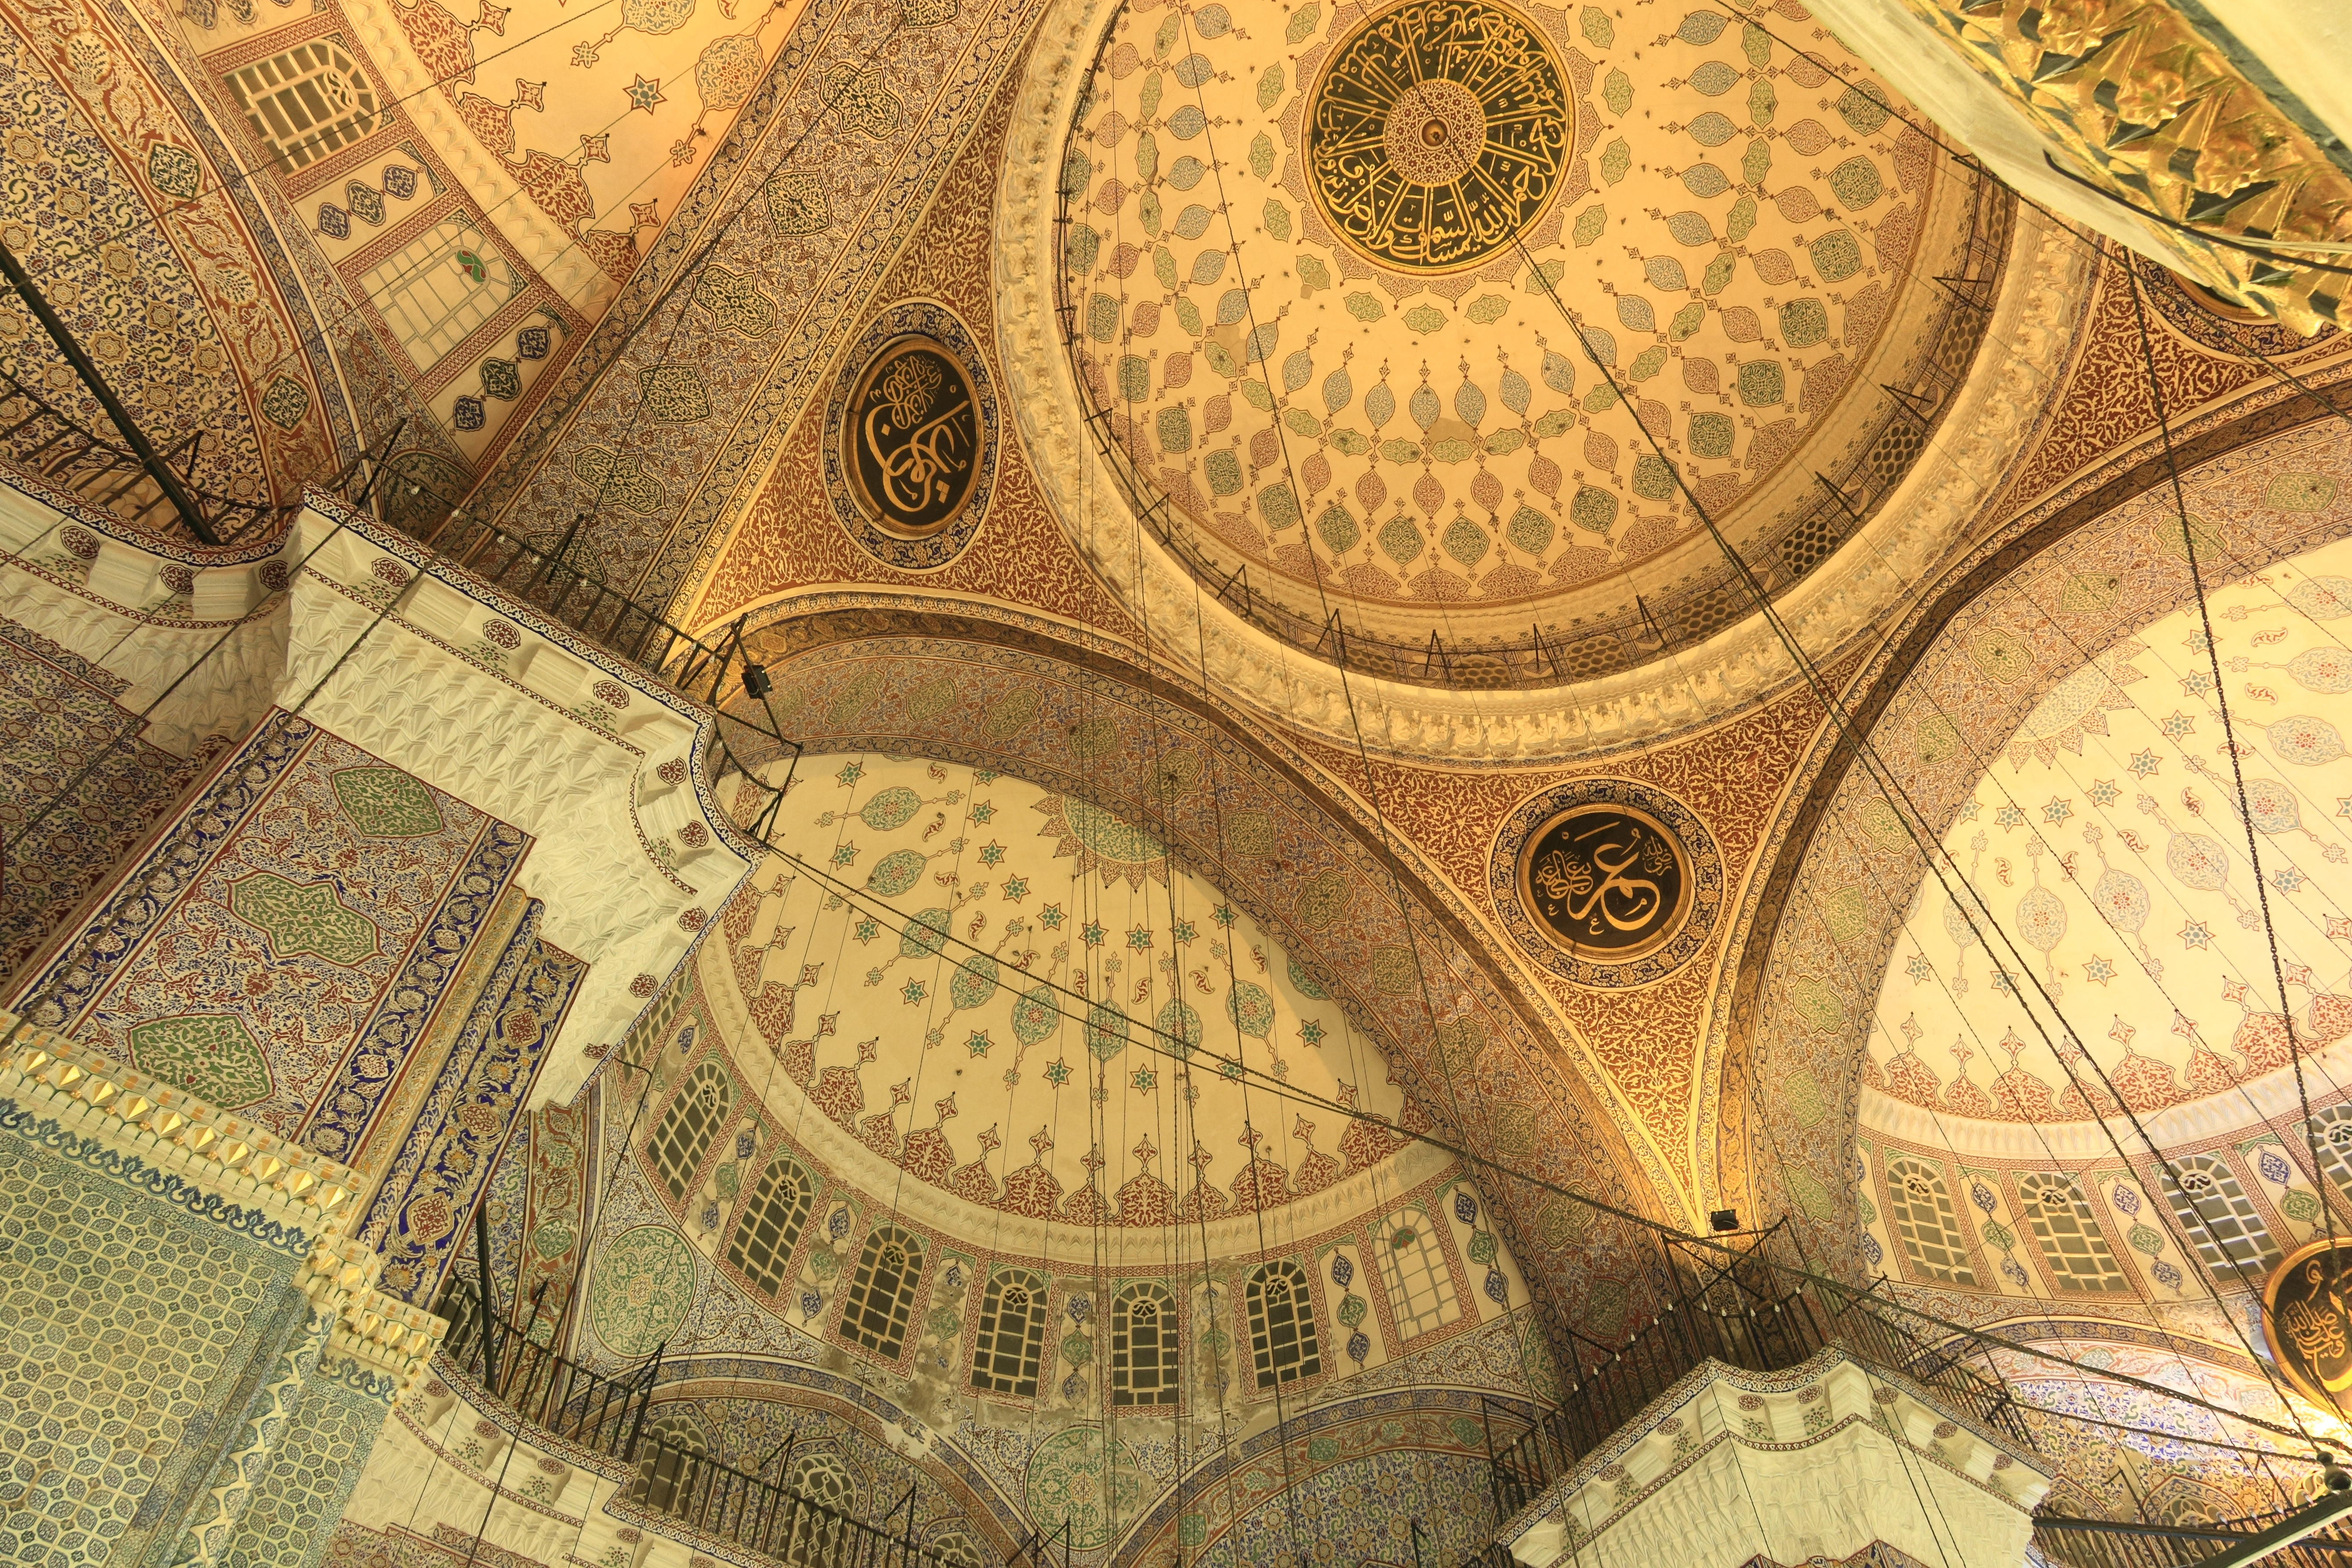
interior, roof, building, pattern, painting, art, turkey, symmetry, istanbul, mosque, vault, fresco, dome, middle ages, archaeological site, ancient history, byzantine architecture